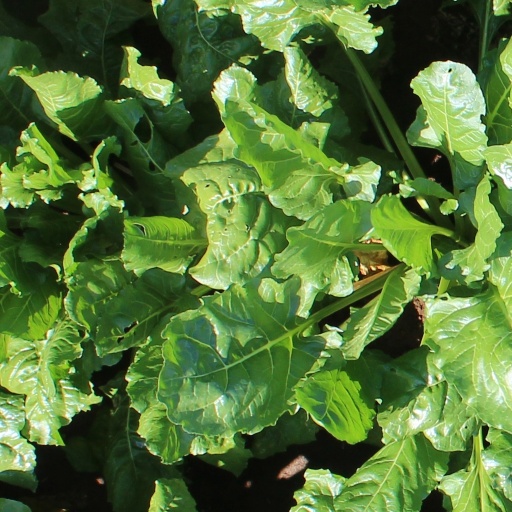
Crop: sugar beet